Elland Road

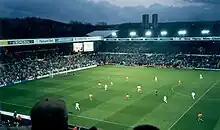
Elland Road hosts the UEFA Cup semi-final against Galatasaray on 20 April 2000.

On 16 November 1997, the third and deciding match of the Super League Test series between Great Britain and Australia was played at Elland Road before a crowd of 39,337.